Adelidae

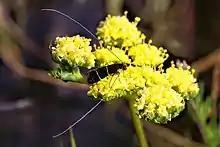
Fairy Longhorn Moth in California

The genus "Tridentaforma" is sometimes placed among the Adelidae "incertae sedis" too; others assign it to the closely related Prodoxidae.